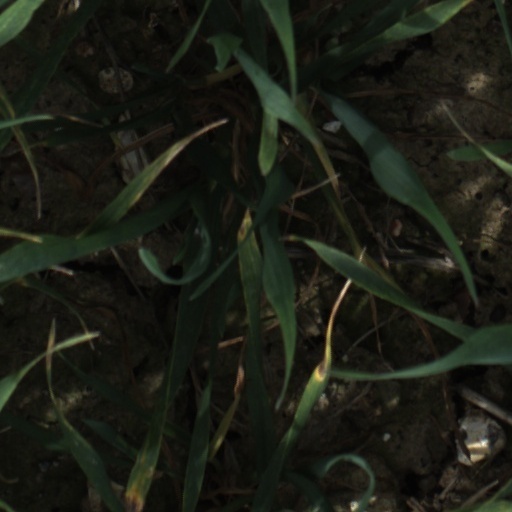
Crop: wheat